Mack and Mabel

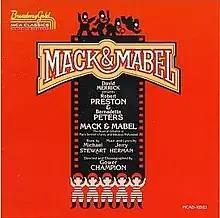
Original Broadway Recording

Mack & Mabel is a musical with a book by Michael Stewart and music and lyrics by Jerry Herman. The plot involves the tumultuous romantic relationship between Hollywood director Mack Sennett and Mabel Normand (transformed from an artist's model to a waitress from Flatbush, Brooklyn for the musical), who became one of his biggest stars. In a series of flashbacks, Sennett relates the glory days of Keystone Studios from 1911, when he discovered Normand and cast her in dozens of his early "two-reelers", through his creation of Sennett's Bathing Beauties and the Keystone Cops to Mabel's death from tuberculosis in 1930.